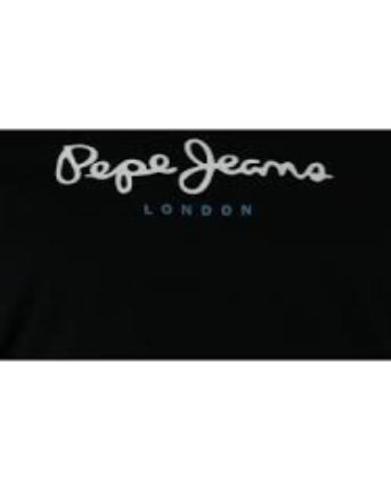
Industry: Clothes